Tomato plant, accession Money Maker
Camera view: bottom (45 deg); turntable rotation: 210 degrees
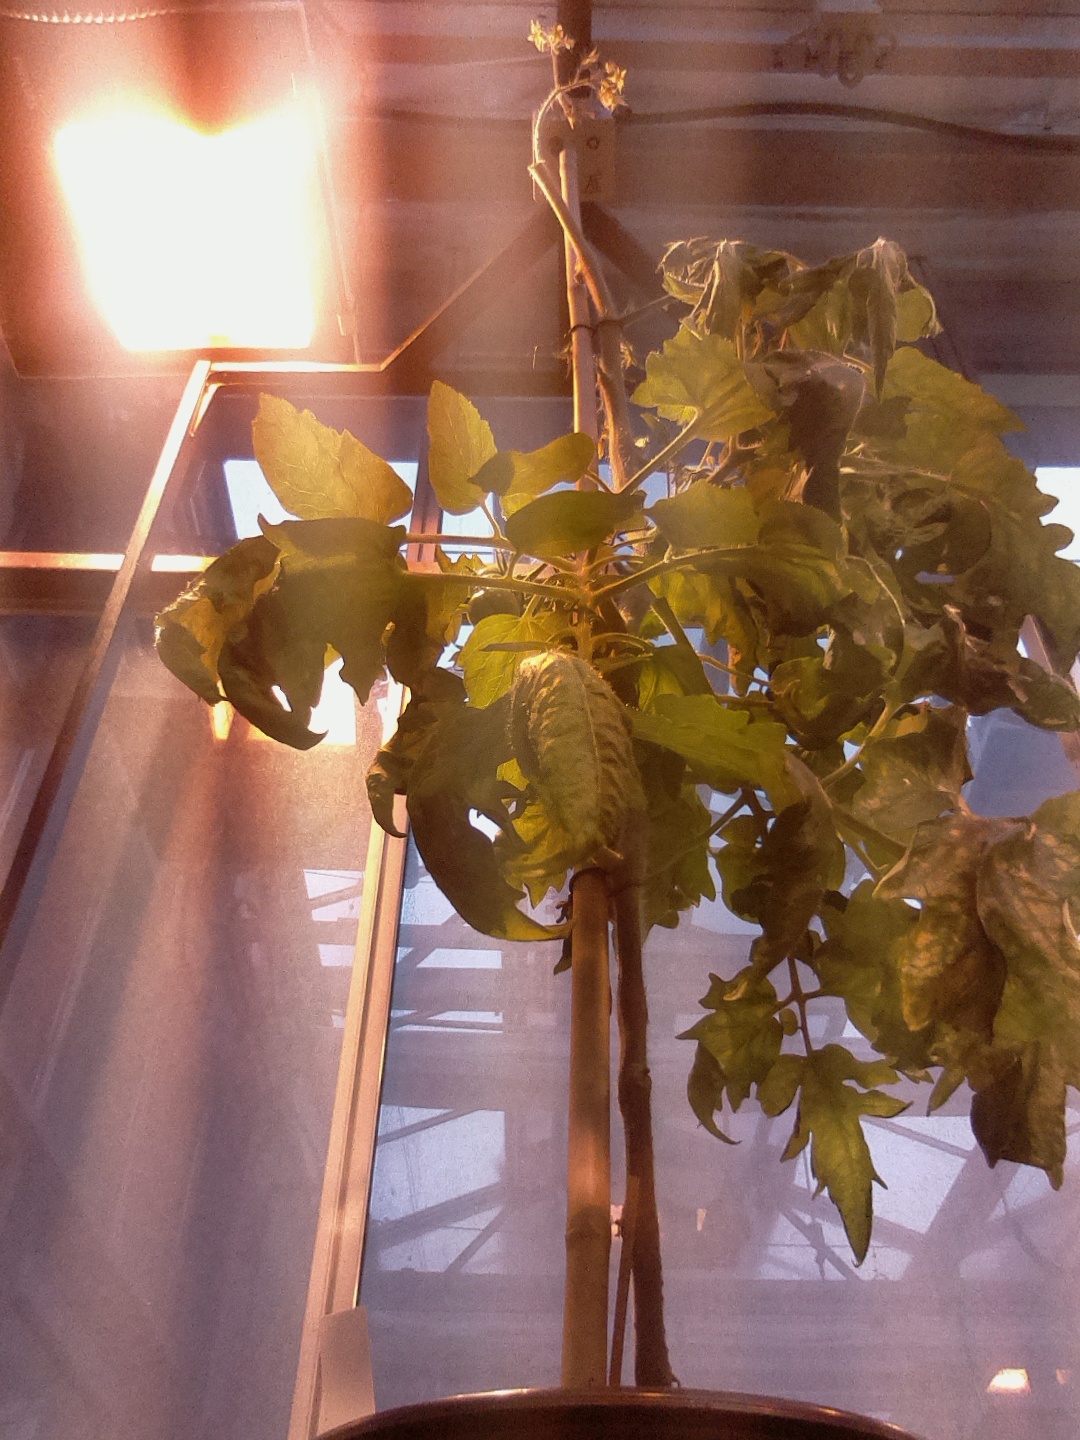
BBCH growth stage 73: 30%-40% of final fruit size